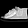
Label: Ankle boot